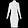
Label: Dress